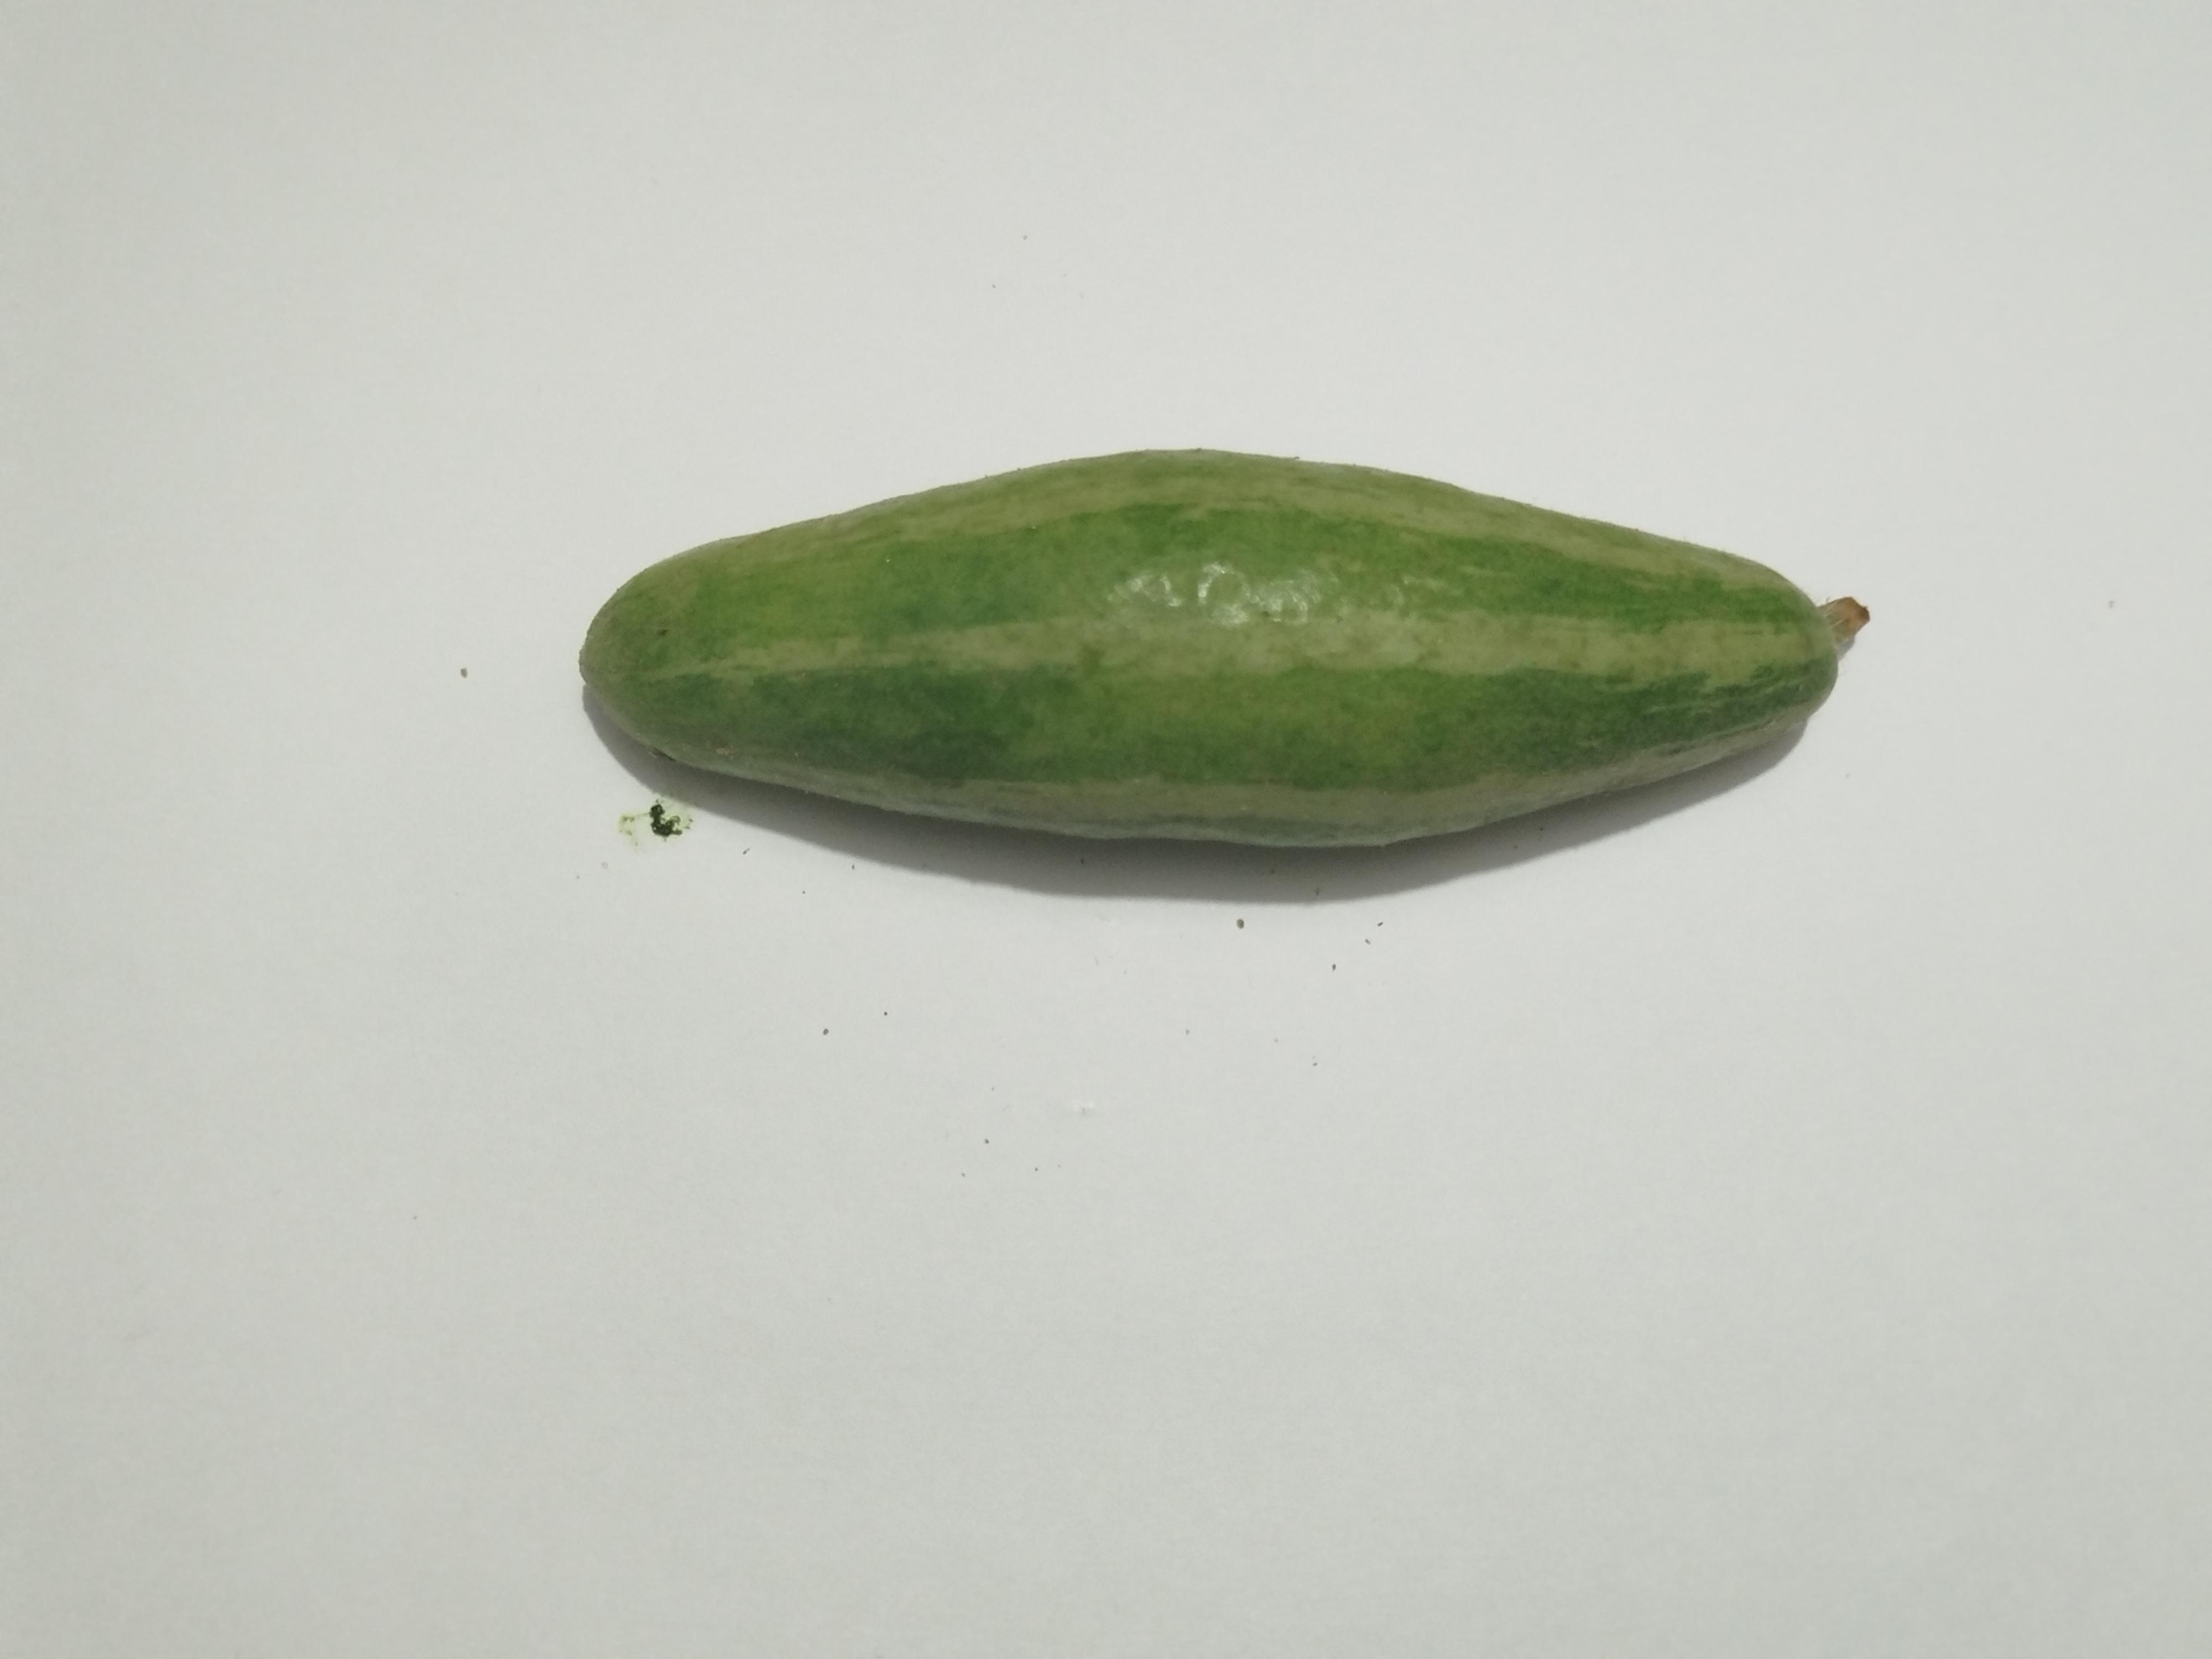
Label: Pointed gourd